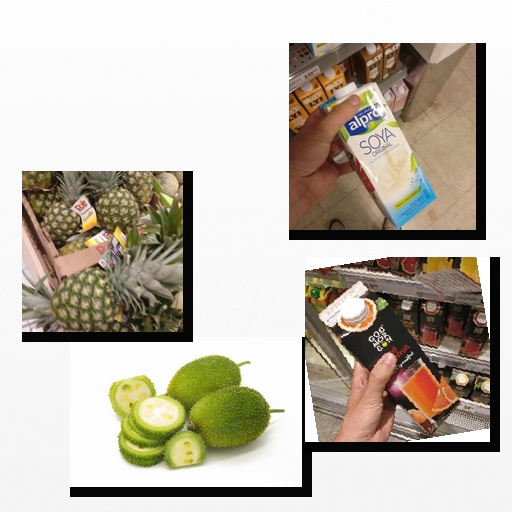
Food items: spiny_gourd, pineapple, soy_milk, grapefruit_juice